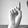
ASL letter: D